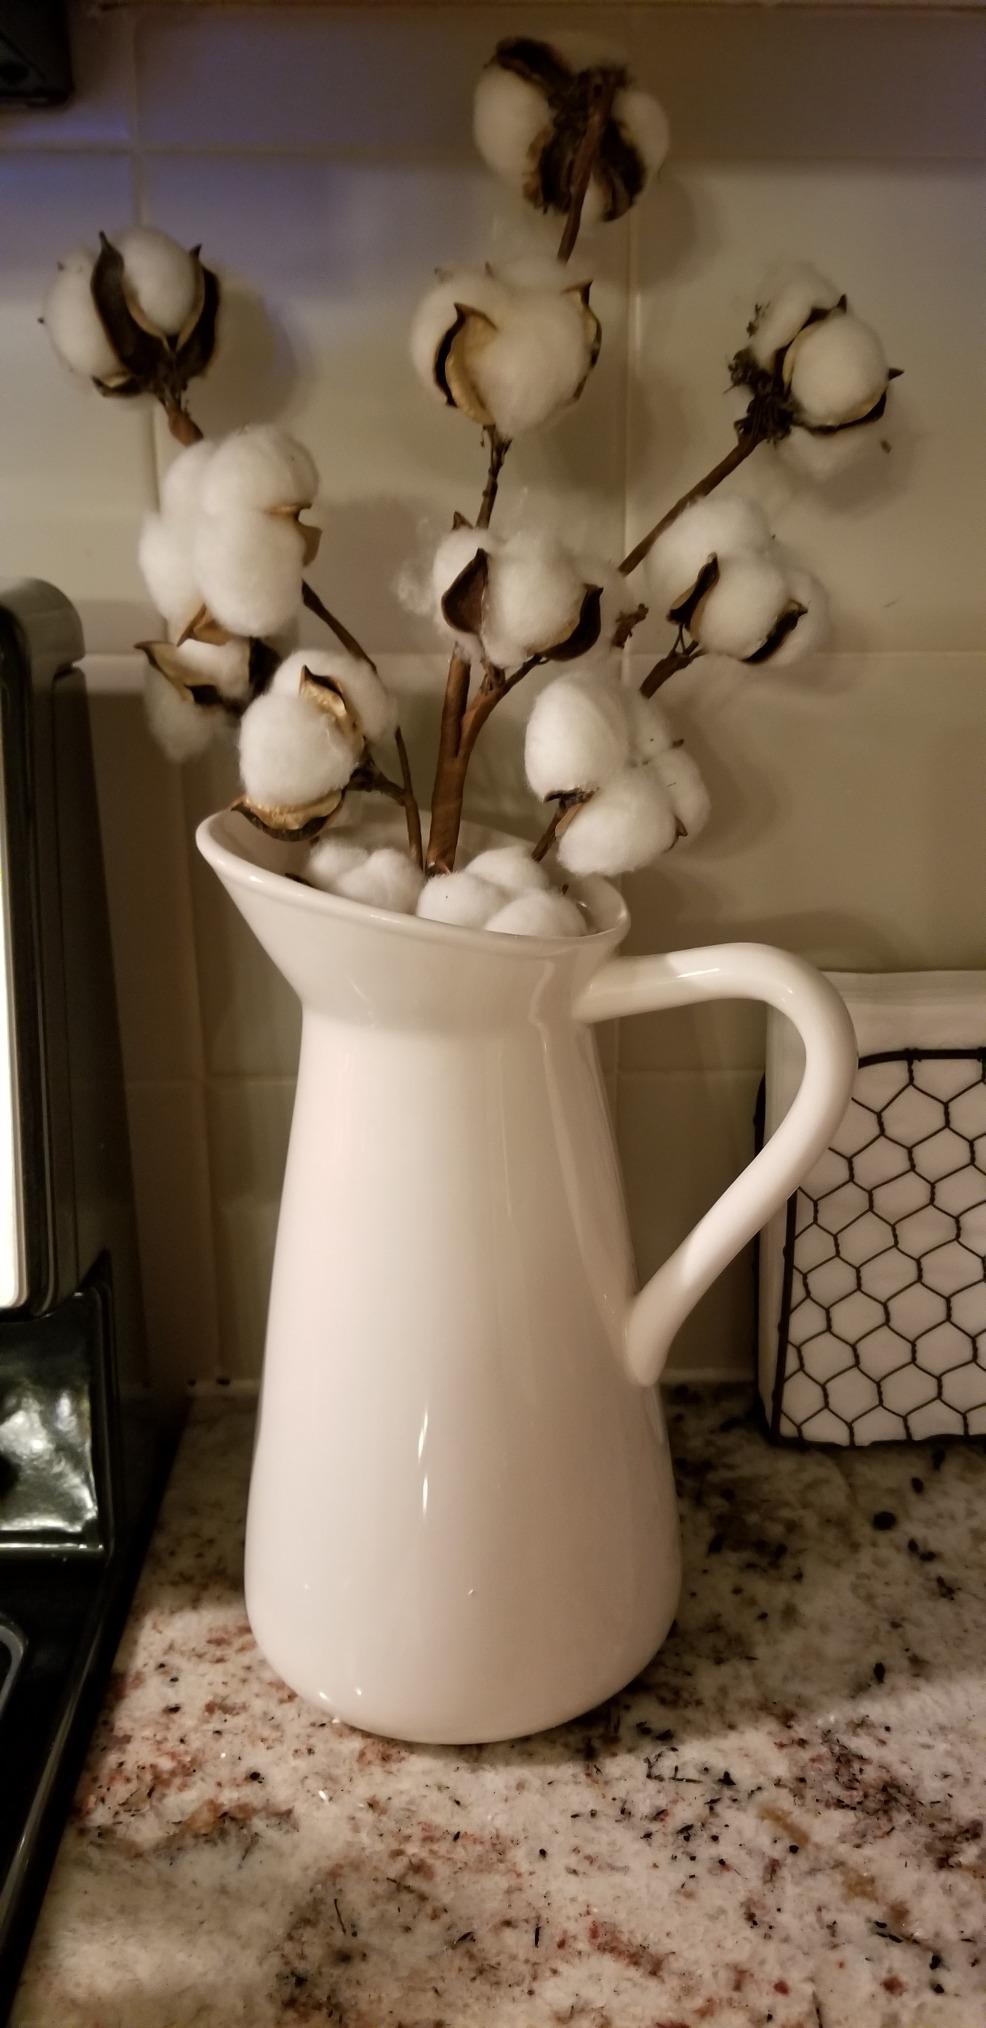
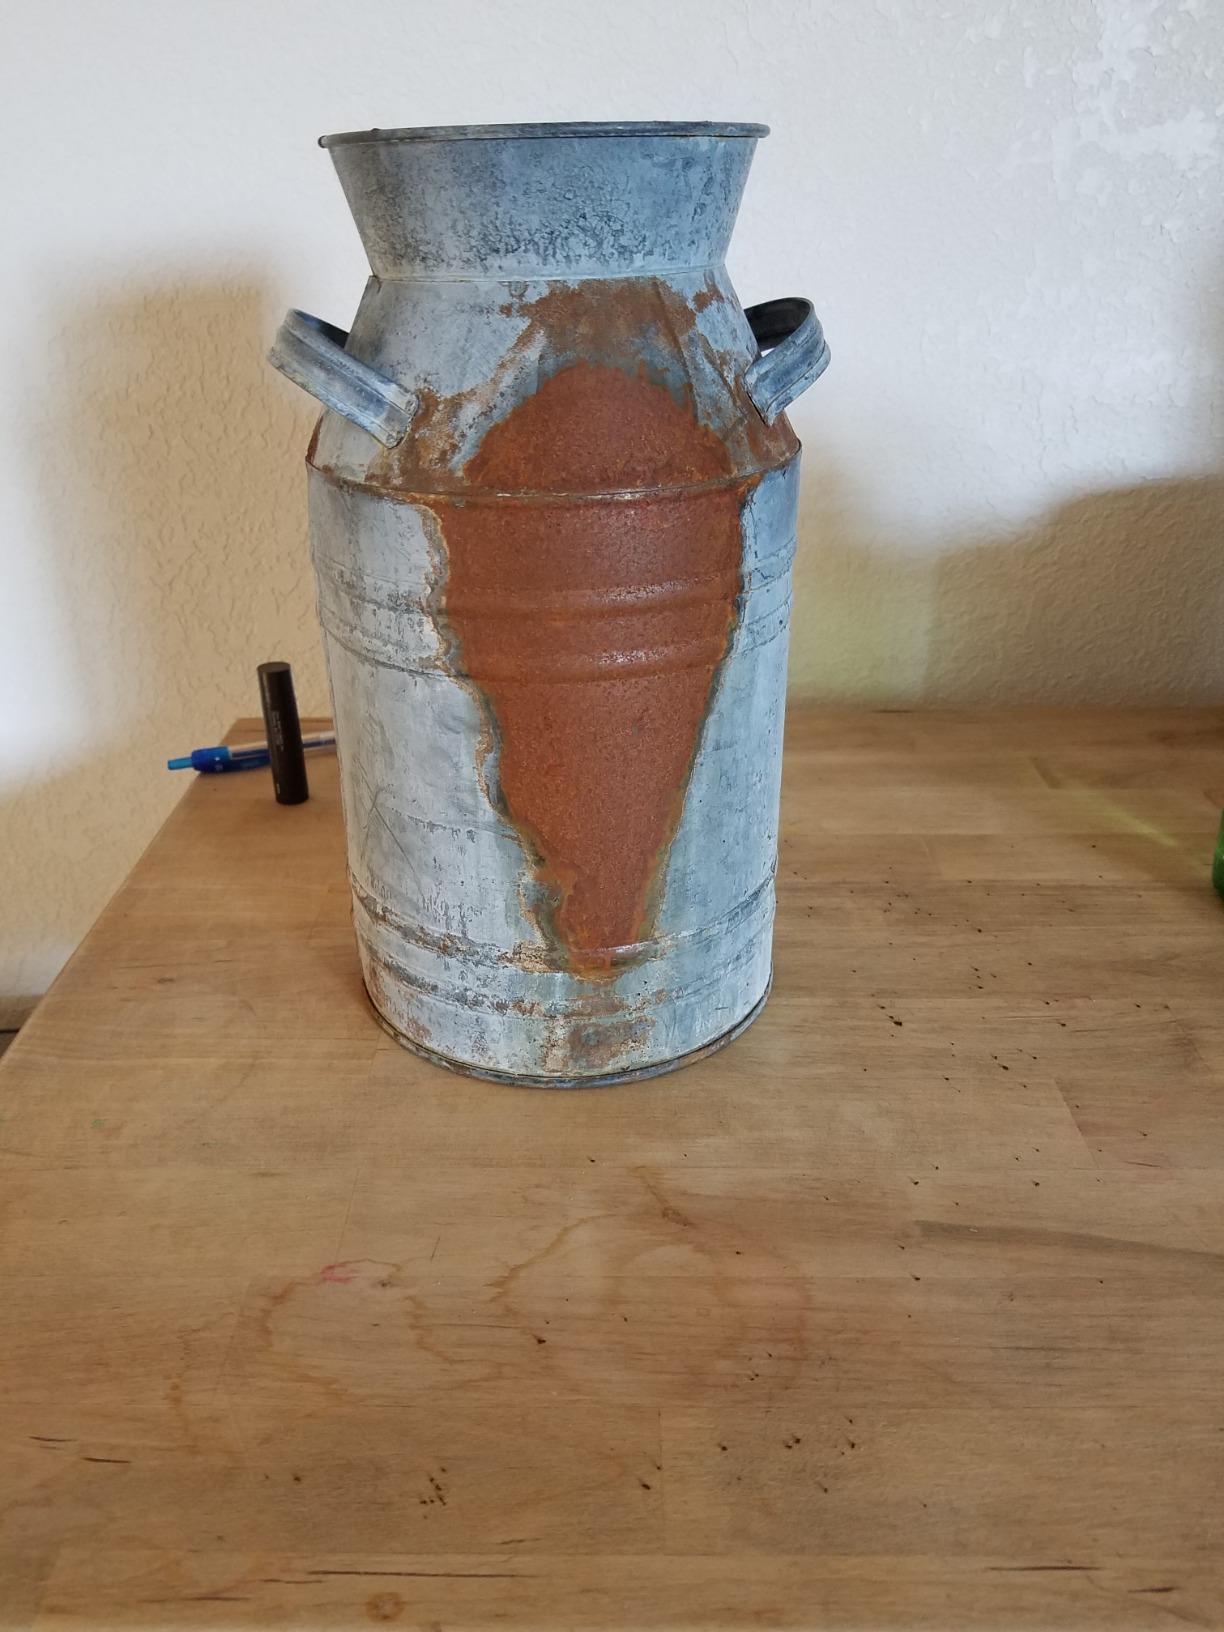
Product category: vase
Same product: no